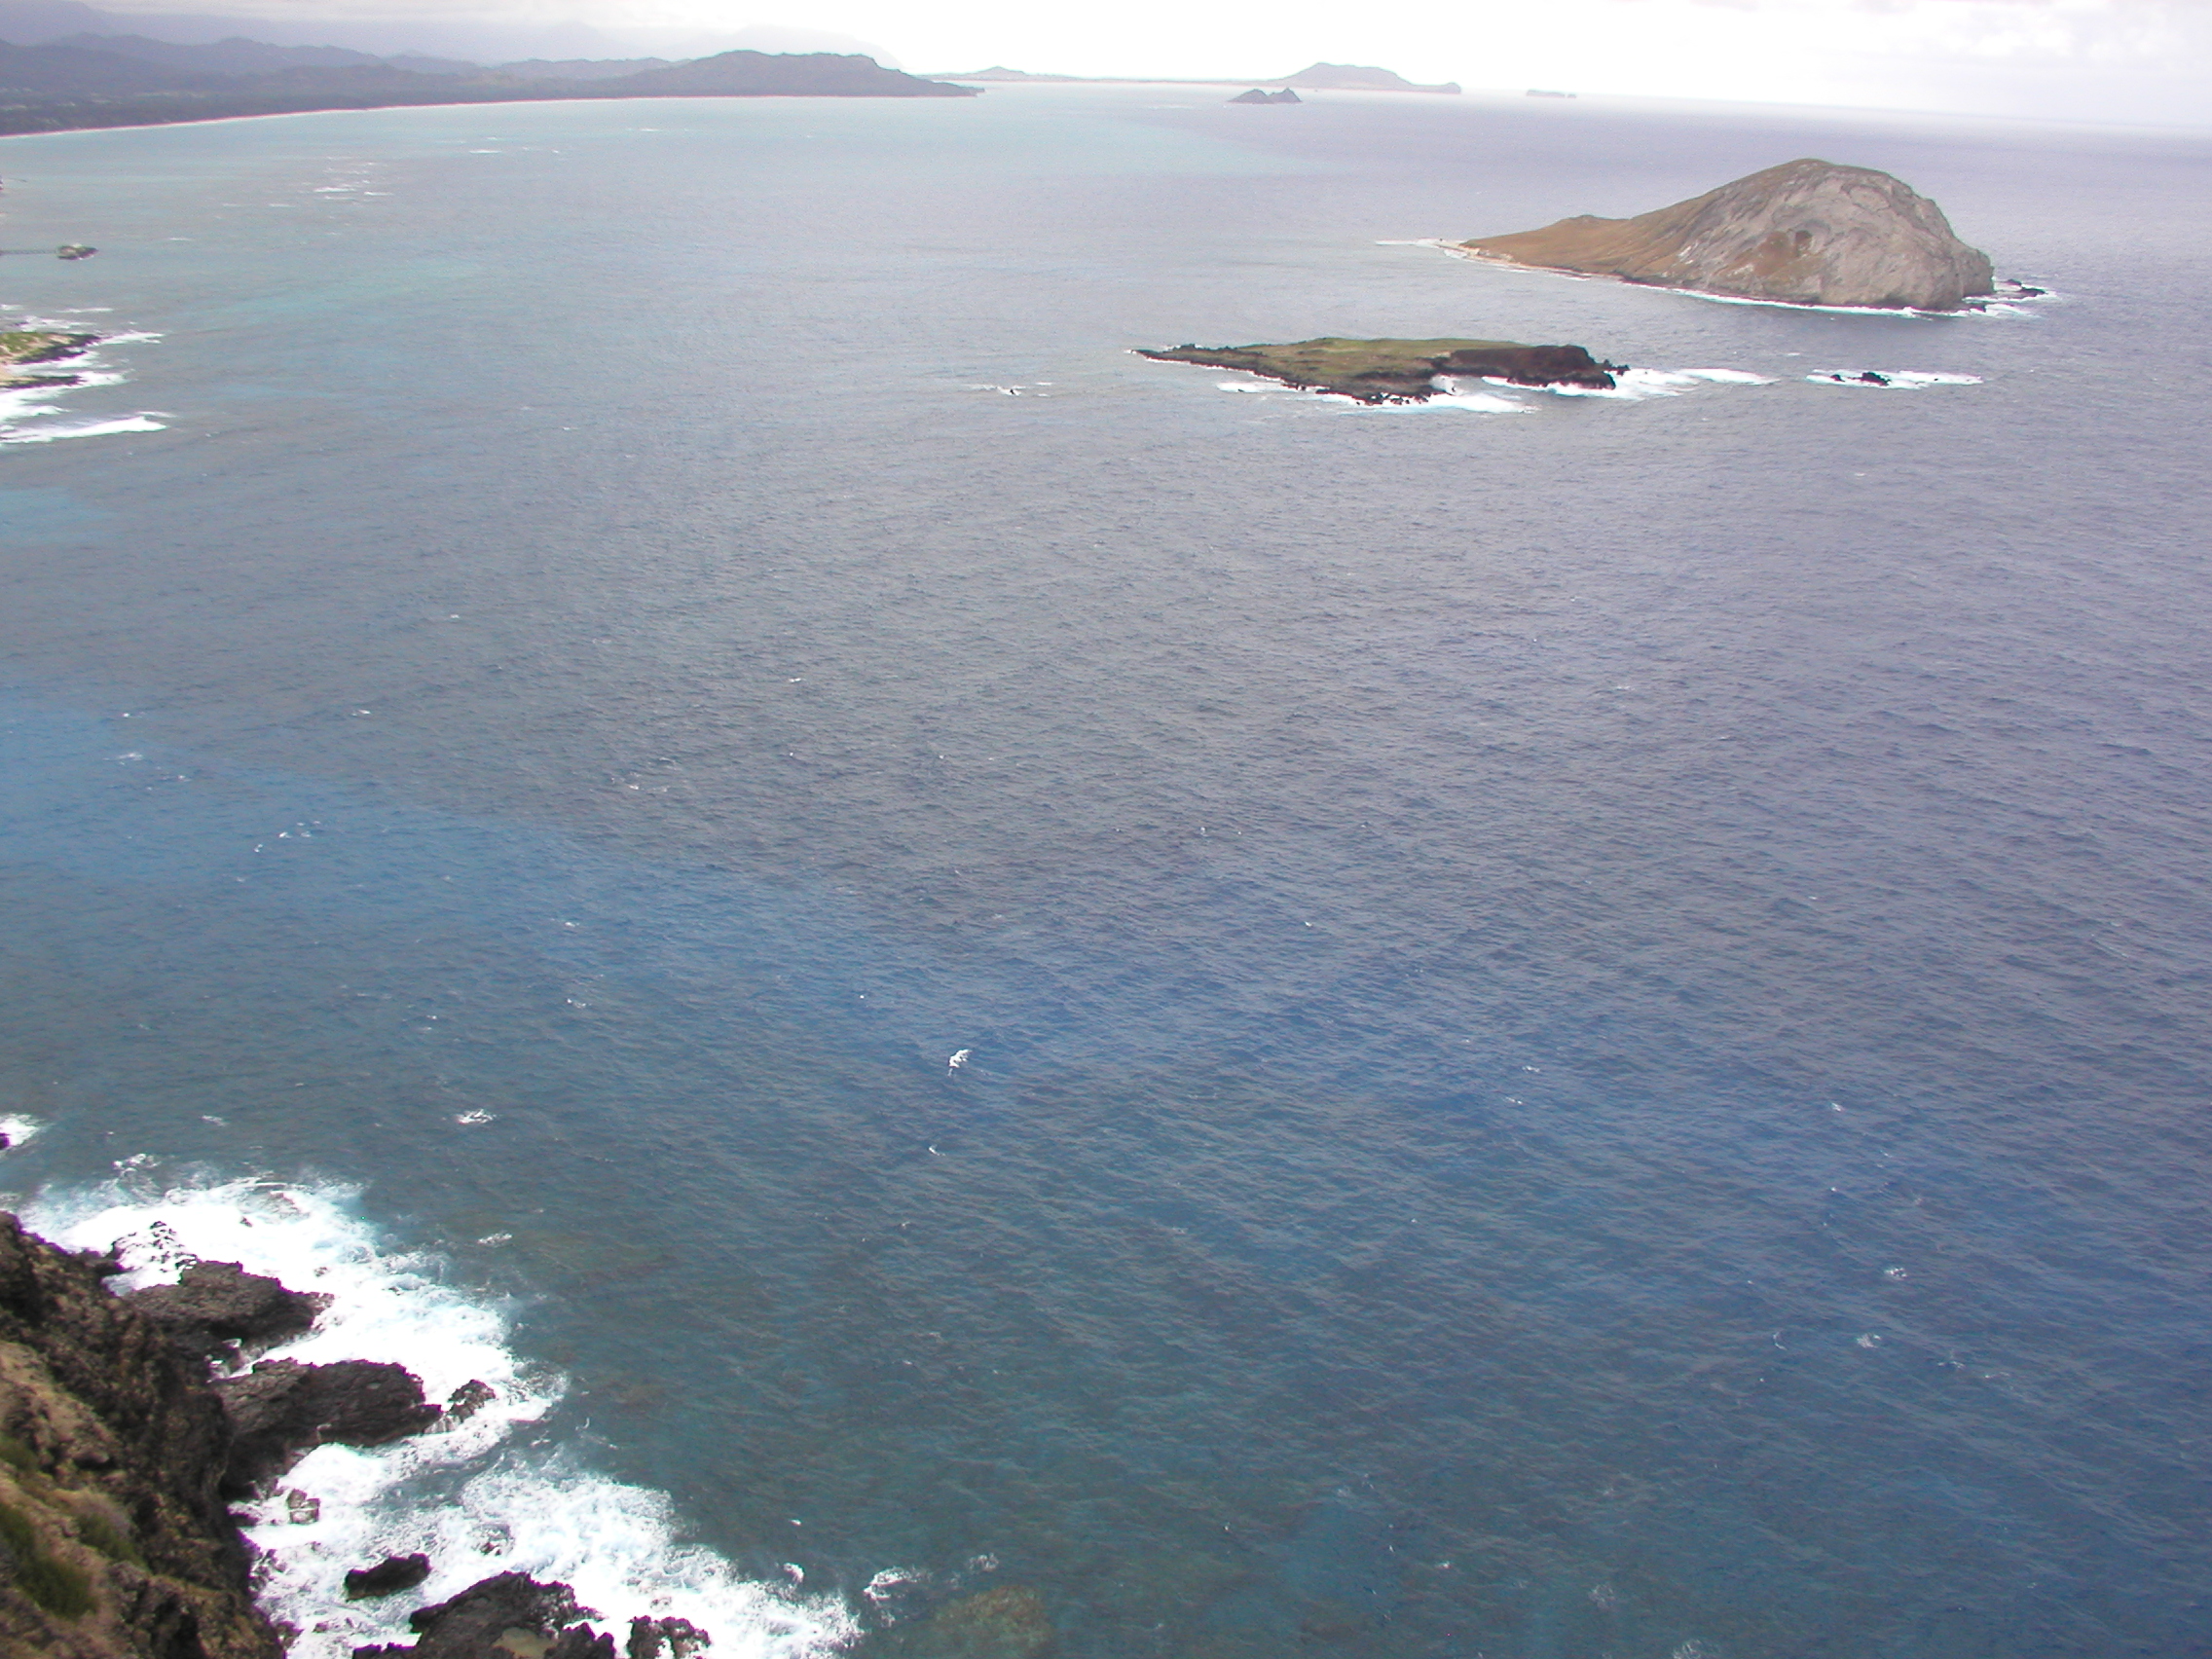
beach, sea, coast, ocean, horizon, shore, wave, cliff, cove, bay, island, hawaii, terrain, archipelago, oahu, cape, islet, aerial photography